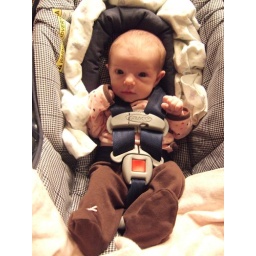
Maya in car seat